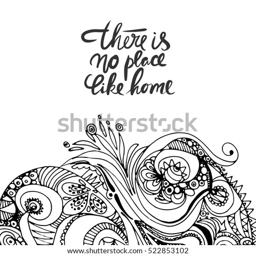
there is no place like home .